Grizzly Creek, Contra Costa County

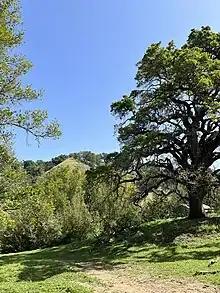
Cattle grazing operations are still carried out in the Upper Canyon (March, 2022)

In the late 18th and early 19th centuries, Grizzly Creek was included in the lands used by Mission San José to graze its massive herds of cattle, numbering in the thousands most years. The cattle brought European annual grasses and weeds that replaced the native perennial grasses in the meadows, drastically changing the character of the watershed's vegetation and the native peoples' ability to sustain themselves. Soil compaction caused by the herds also helped to damage native plant communities.